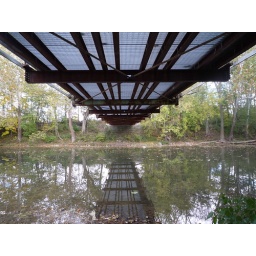
Granville bridge over Mississinewa river